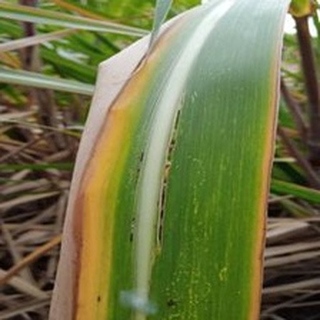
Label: sugarcane_yellow_leaf_disease